Greatford railway station

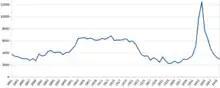
tickets sales 1881–1950 – derived from annual returns to Parliament of "Statement of Revenue for each Station for the Year ended"

Greatford had its annual returns of traffic recorded, as did Marton to the north and Halcombe to the south. In 1912 the station sold 6,258 tickets. By 1923 that had declined to 4,613 passengers, but it still had 22,165 sheep and pigs arriving at the station. In 1950 passenger numbers were down to 2,968. However, in the early days, traffic was such that, in 1897, a Mrs Wolferston asked for authority to supply tea, coffee, and refreshments at the station. In the 1920s the station was staffed at grade 7 by a stationmaster and clerk.